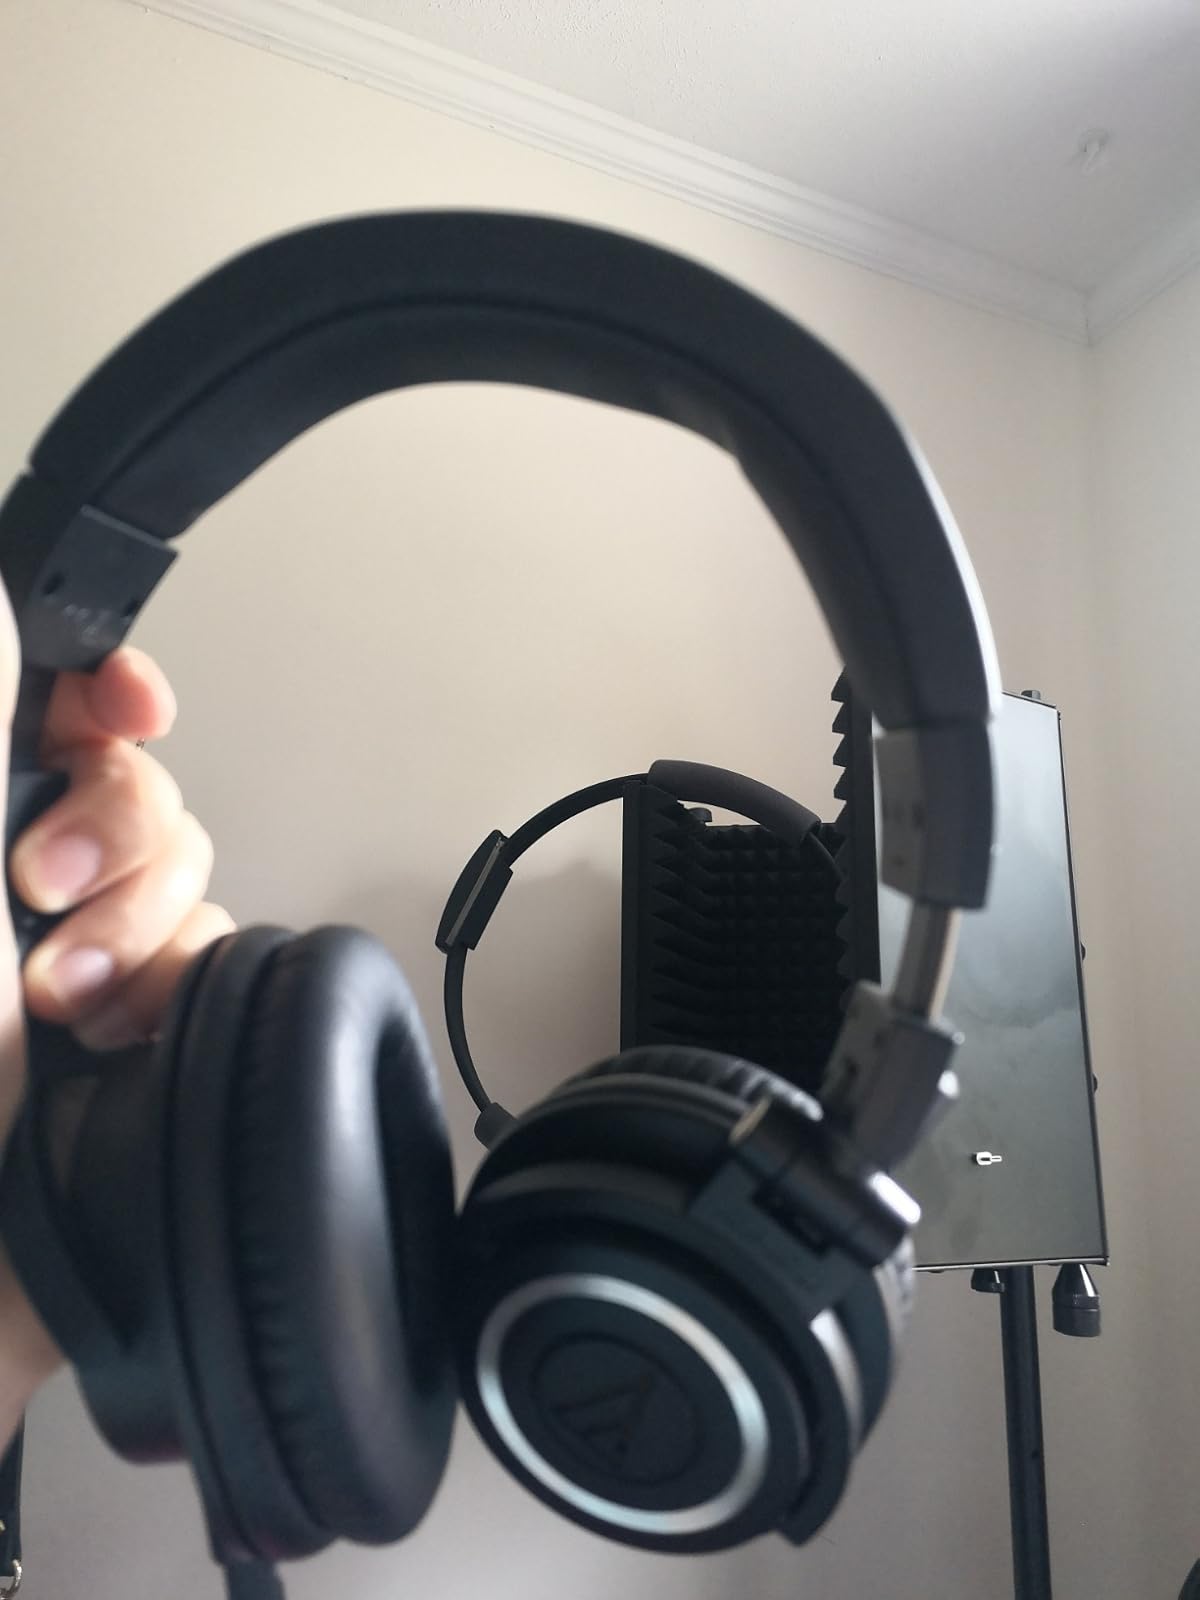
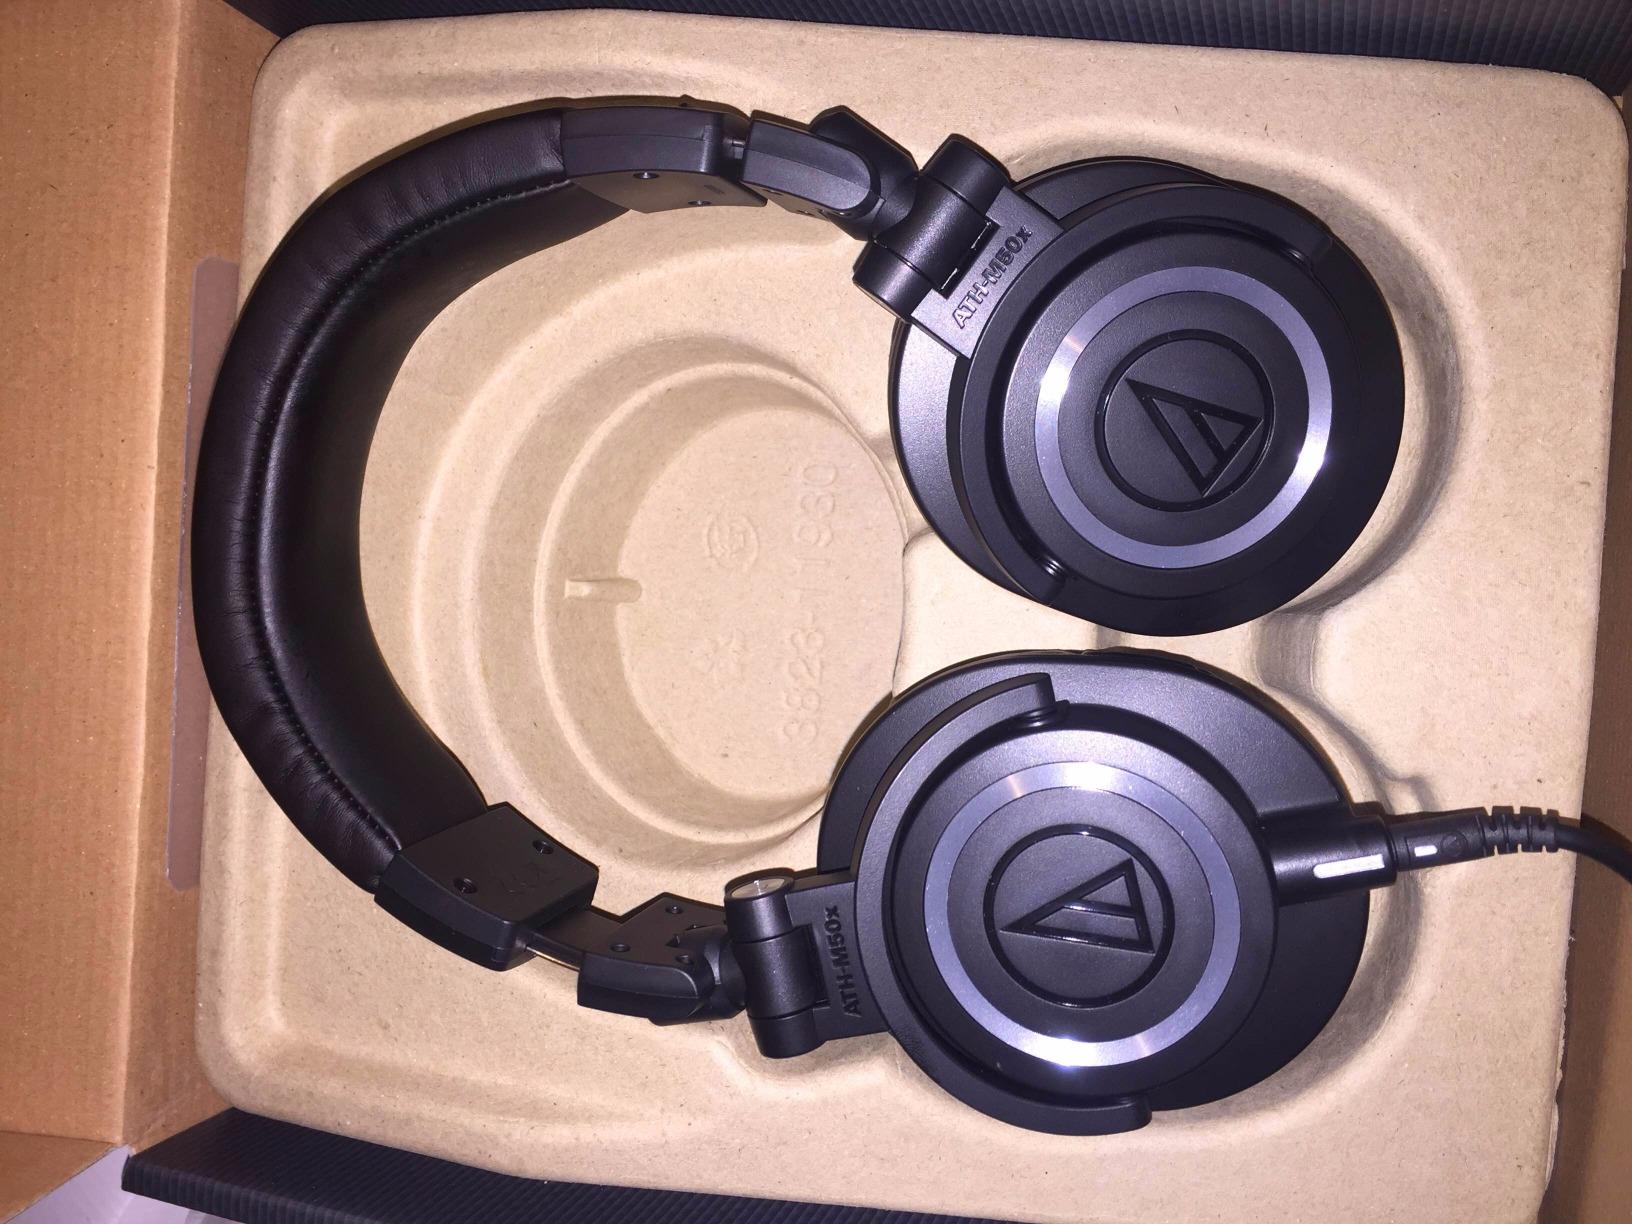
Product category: headphones
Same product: yes